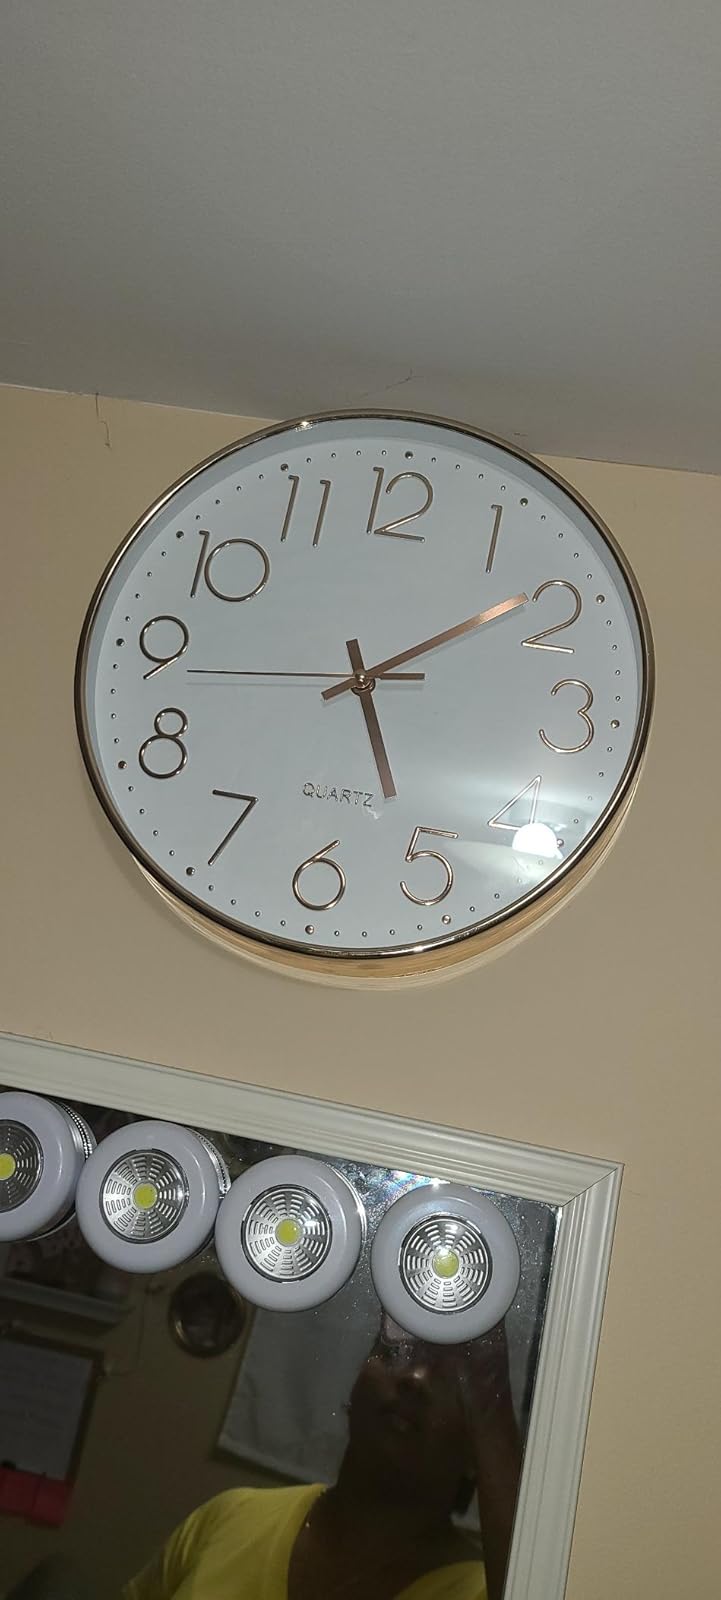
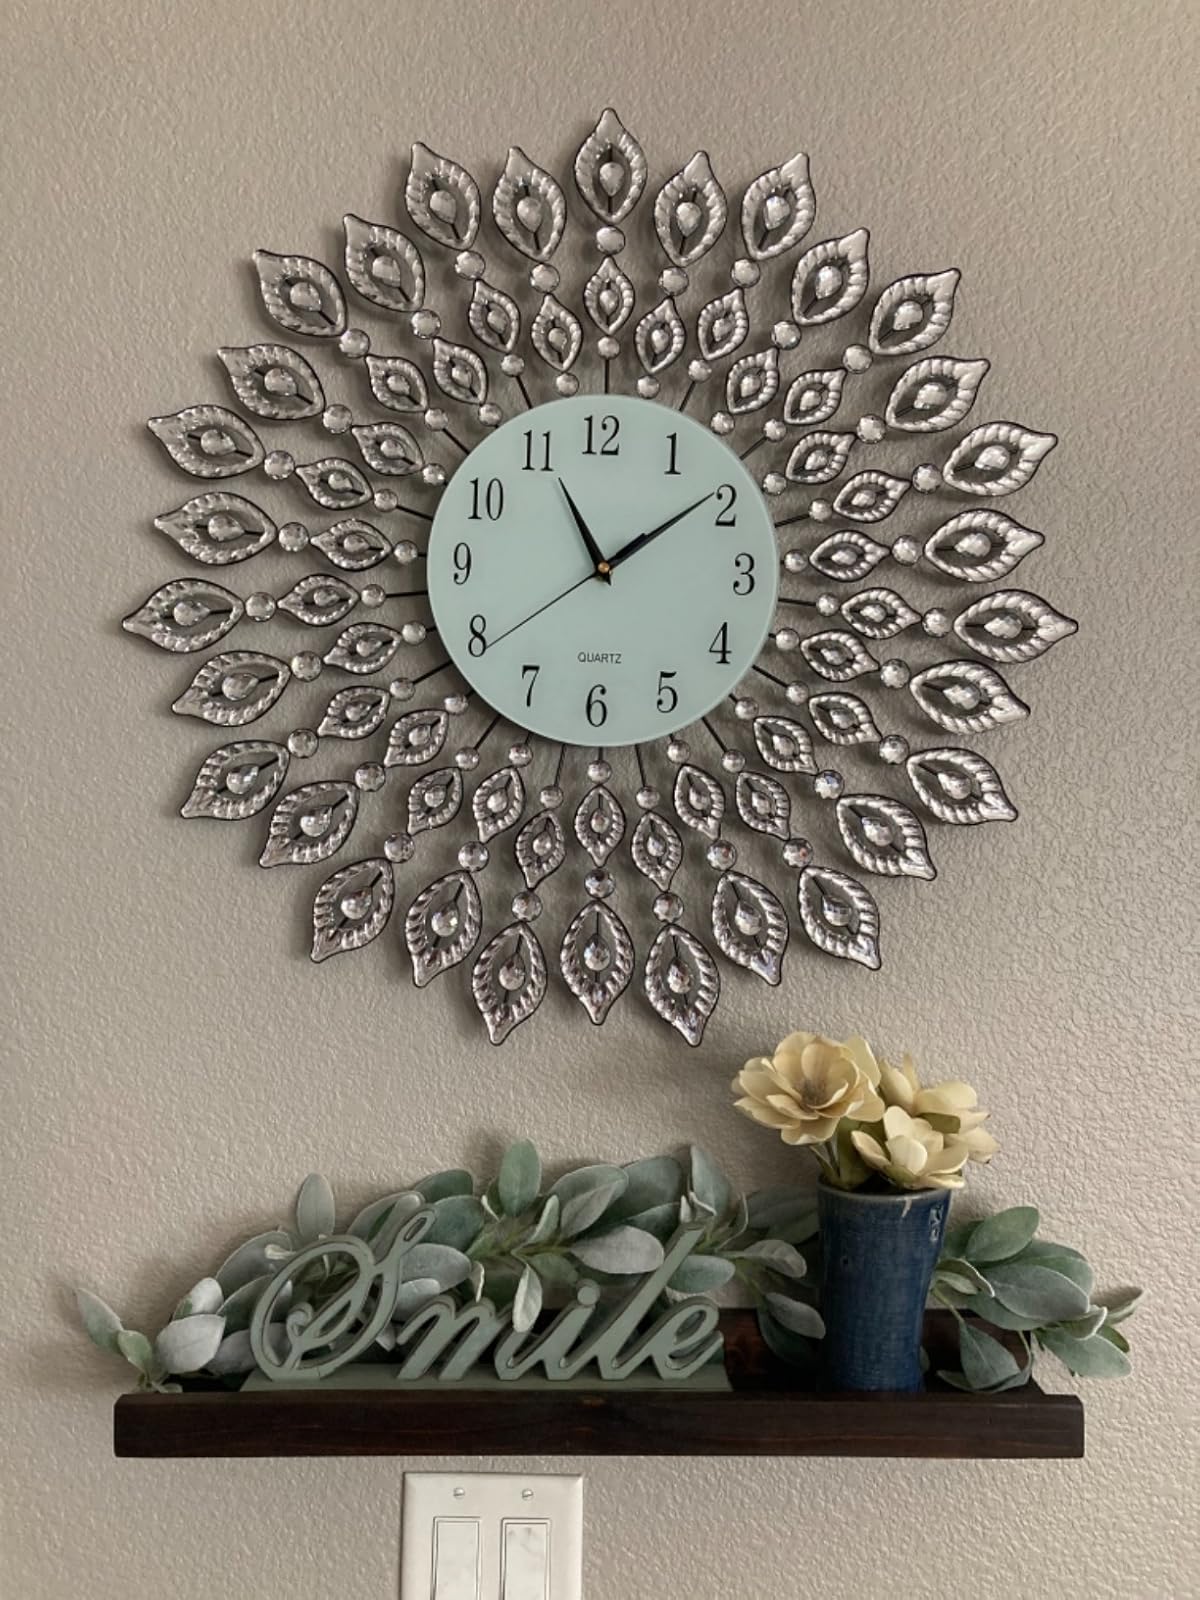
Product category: clock
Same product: no